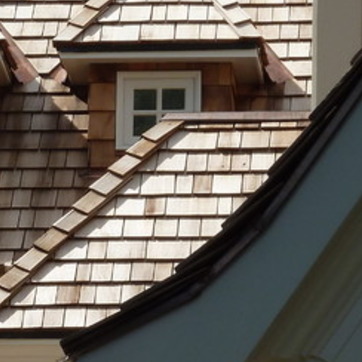
Material: other